House of Hardcore

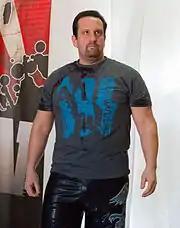
House of Hardcore founder Tommy Dreamer, 2014

On June 21, 2012, professional wrestler Tommy Dreamer began promoting House of Hardcore on his Twitter account. In the weeks afterward, HOH would be revealed to be a wrestling school run by Dreamer, Hale Collins and Vik Dalishus based out of the Mid-Hudson Civic Center in Poughkeepsie, New York that would also run an event on October 6, 2012. Dreamer wanted a promotion with the spirit of ECW, a former promotion where Dreamer worked and House of Hardcore being the name of the ECW training school. With the success of the first show, the promotion would continue to run events, though the wrestling school would cease in 2016 after building issues.